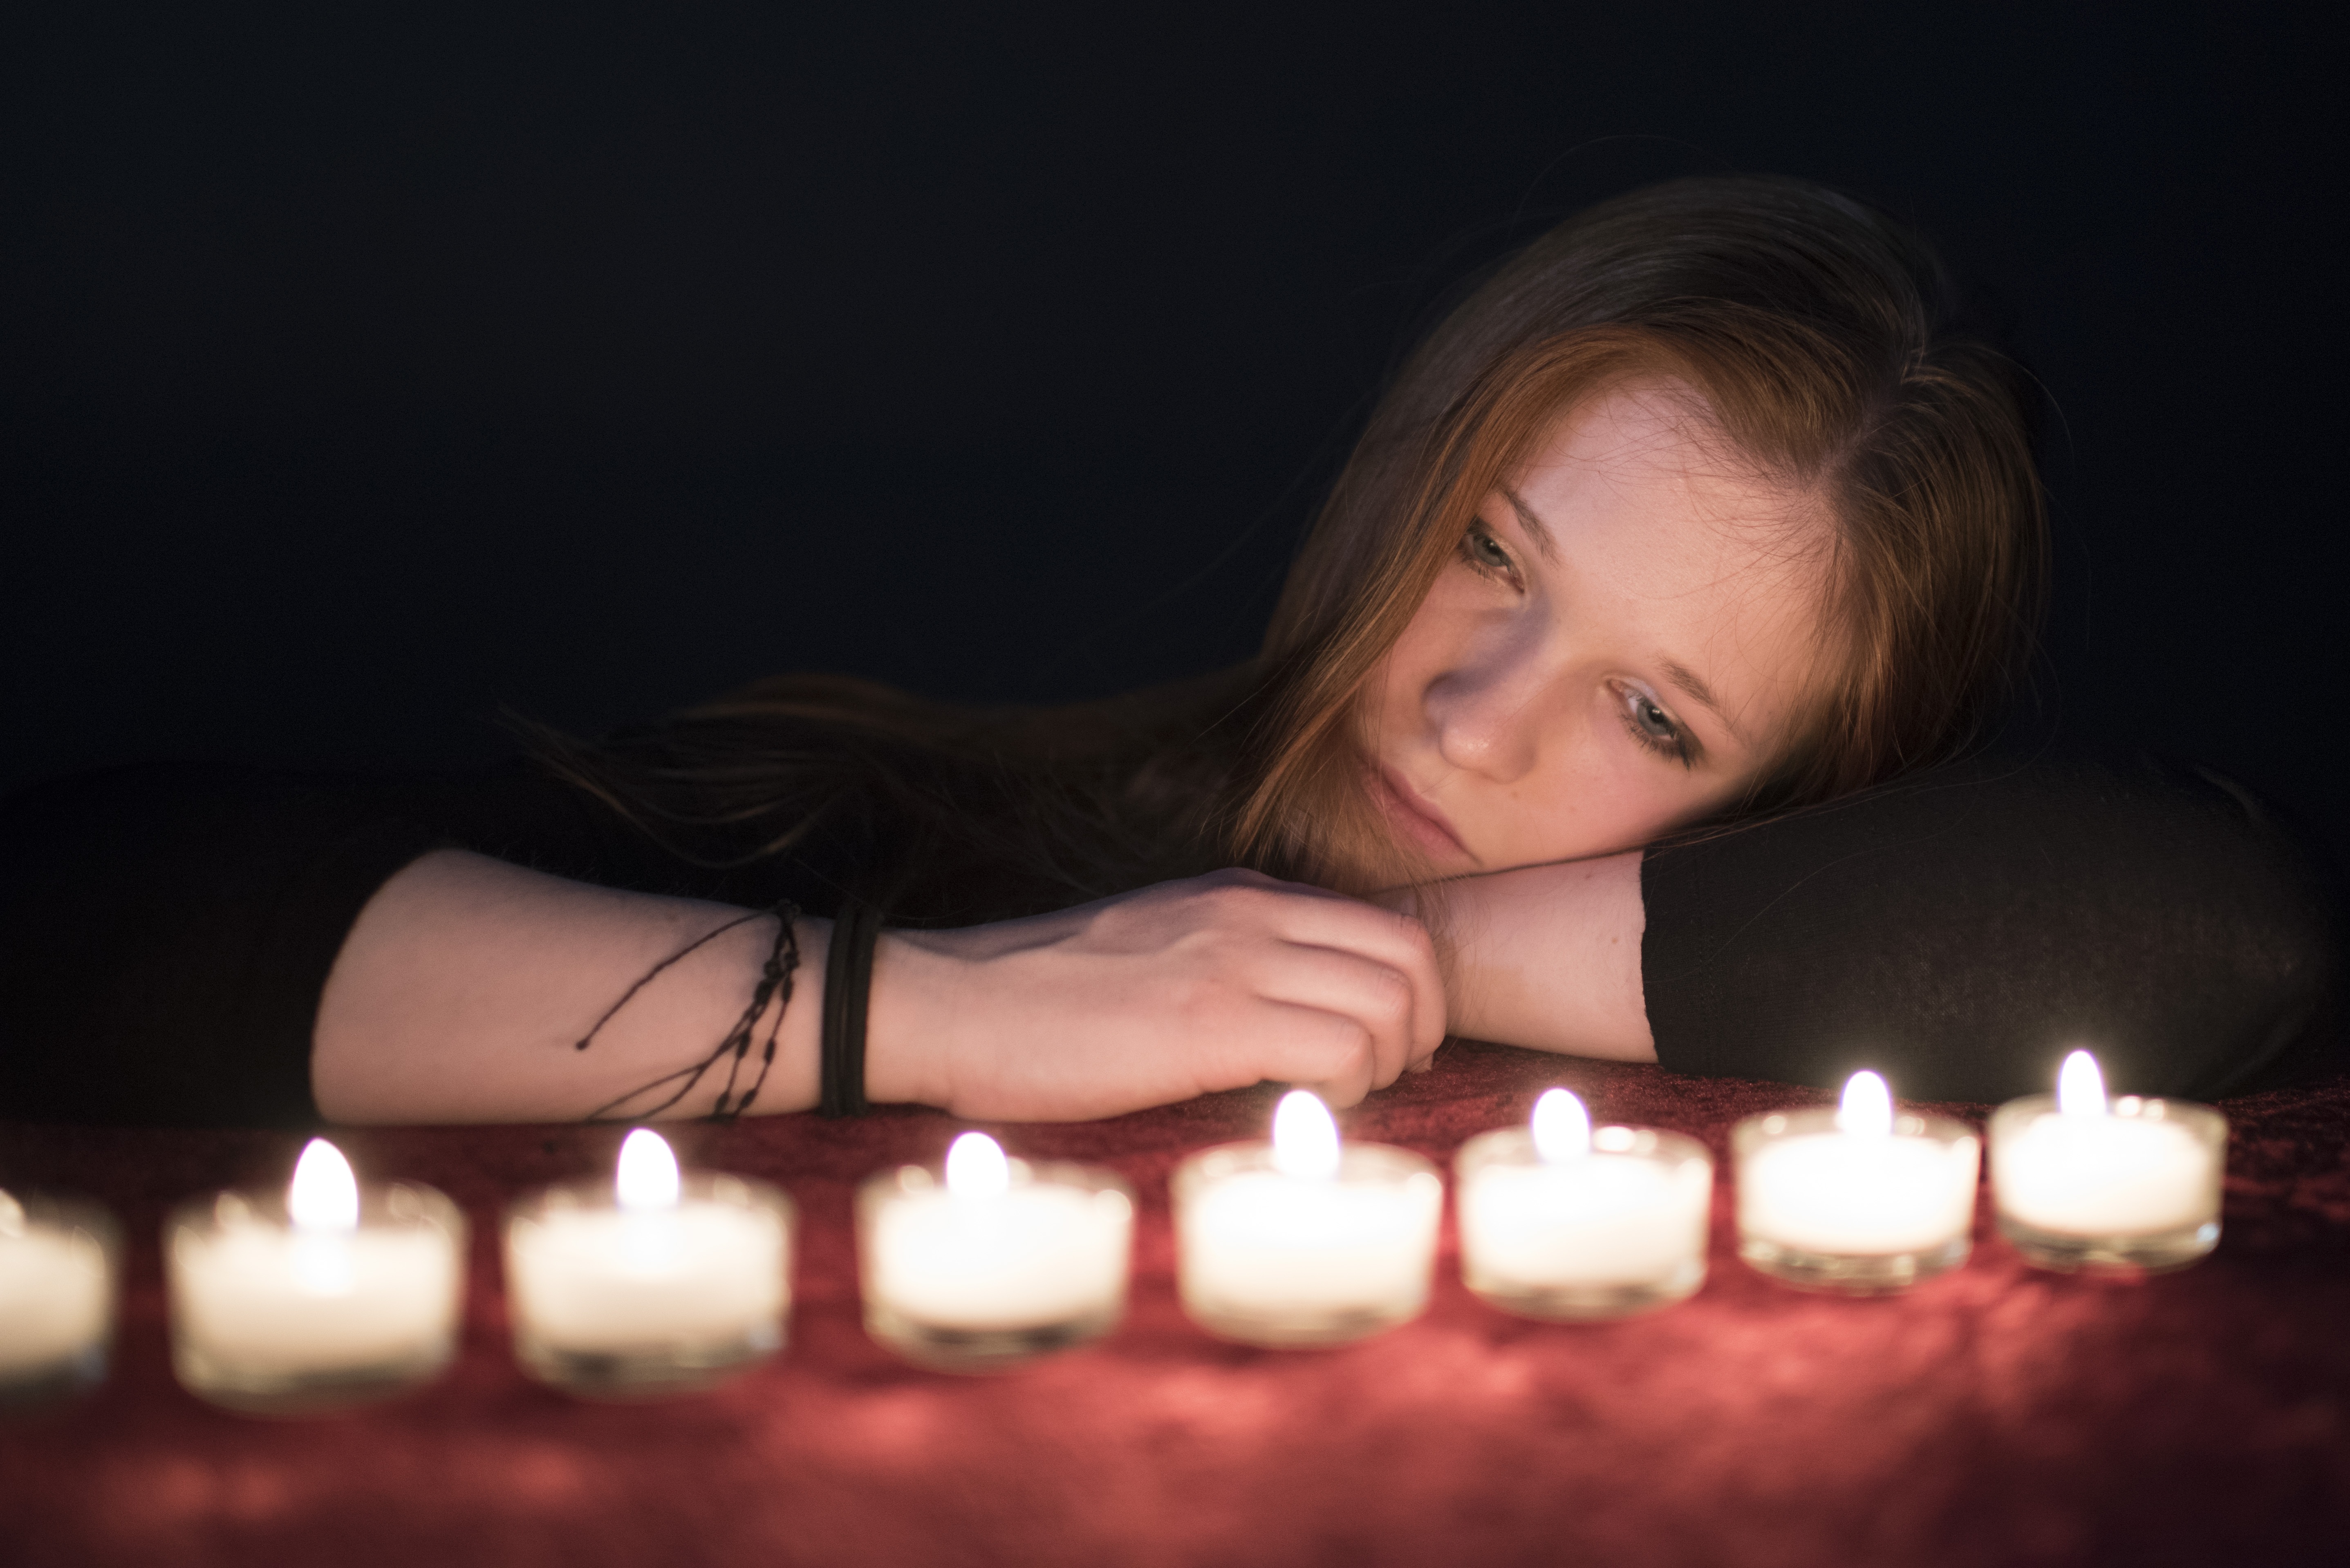
hand, person, light, girl, woman, portrait, romance, child, darkness, thoughtful, lady, lonely, lighting, smile, mouth, sad, candles, meditation, psychology, skin, beauty, emotion, absorbed, sense